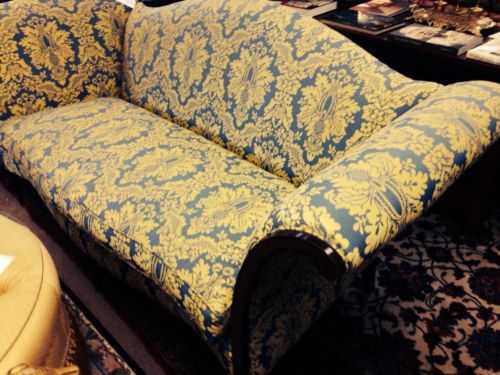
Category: sofa